Marilú (doll)

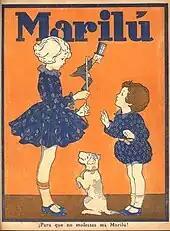
Cover of a 1935 issue of Editorial Atlántida's "Marilú" magazine, the doll's house organ between 1933 and 1936.

The release of Marilú was so successful that in March 1933 Larguía managed to culminate her project and assimilate it to the French precedent with the publication of its own magazine of the same name, which was edited weekly until 1936, and monthly throughout that year. Both the release of the doll and its house organ are prime examples of the crystallization of the recognition of children as a well-defined consumer group, something that had been in the making since the early 20th century. Through "Marilú" magazine, Larguía wrote directly to the girls who had her doll under the pseudonym "Tía Susana" (Spanish for "Aunt Susana"). She also formed the SDTS club ("Sobrinitas de Tía Susana"; in English: "Aunt Susana's little nieces"), through which the girls could write to each other, exchange figurines, sewing patterns and information about Marilú. According to researcher María Paula Bontempo: "In the same way that the launching of a product is considered today, it was not enough for it to be in the shop windows; it was necessary to put meanings into circulation in order to make it known, understand it and desire it. That is what the publication was about, providing 'scripts' where girls valued a 'legitimate' Marilú and molded them as consumers." After 1936, the magazine reappeared only sporadically and in different formats, alternating with "Billiken" the publication of patterns for her clothing.